Birdman (rapper)

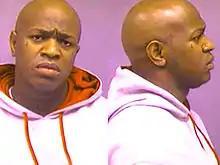
Mugshot, November 2007

In November 2007, Birdman was arrested in Kingsport, Tennessee and charged with possession of nearly a pound of marijuana.